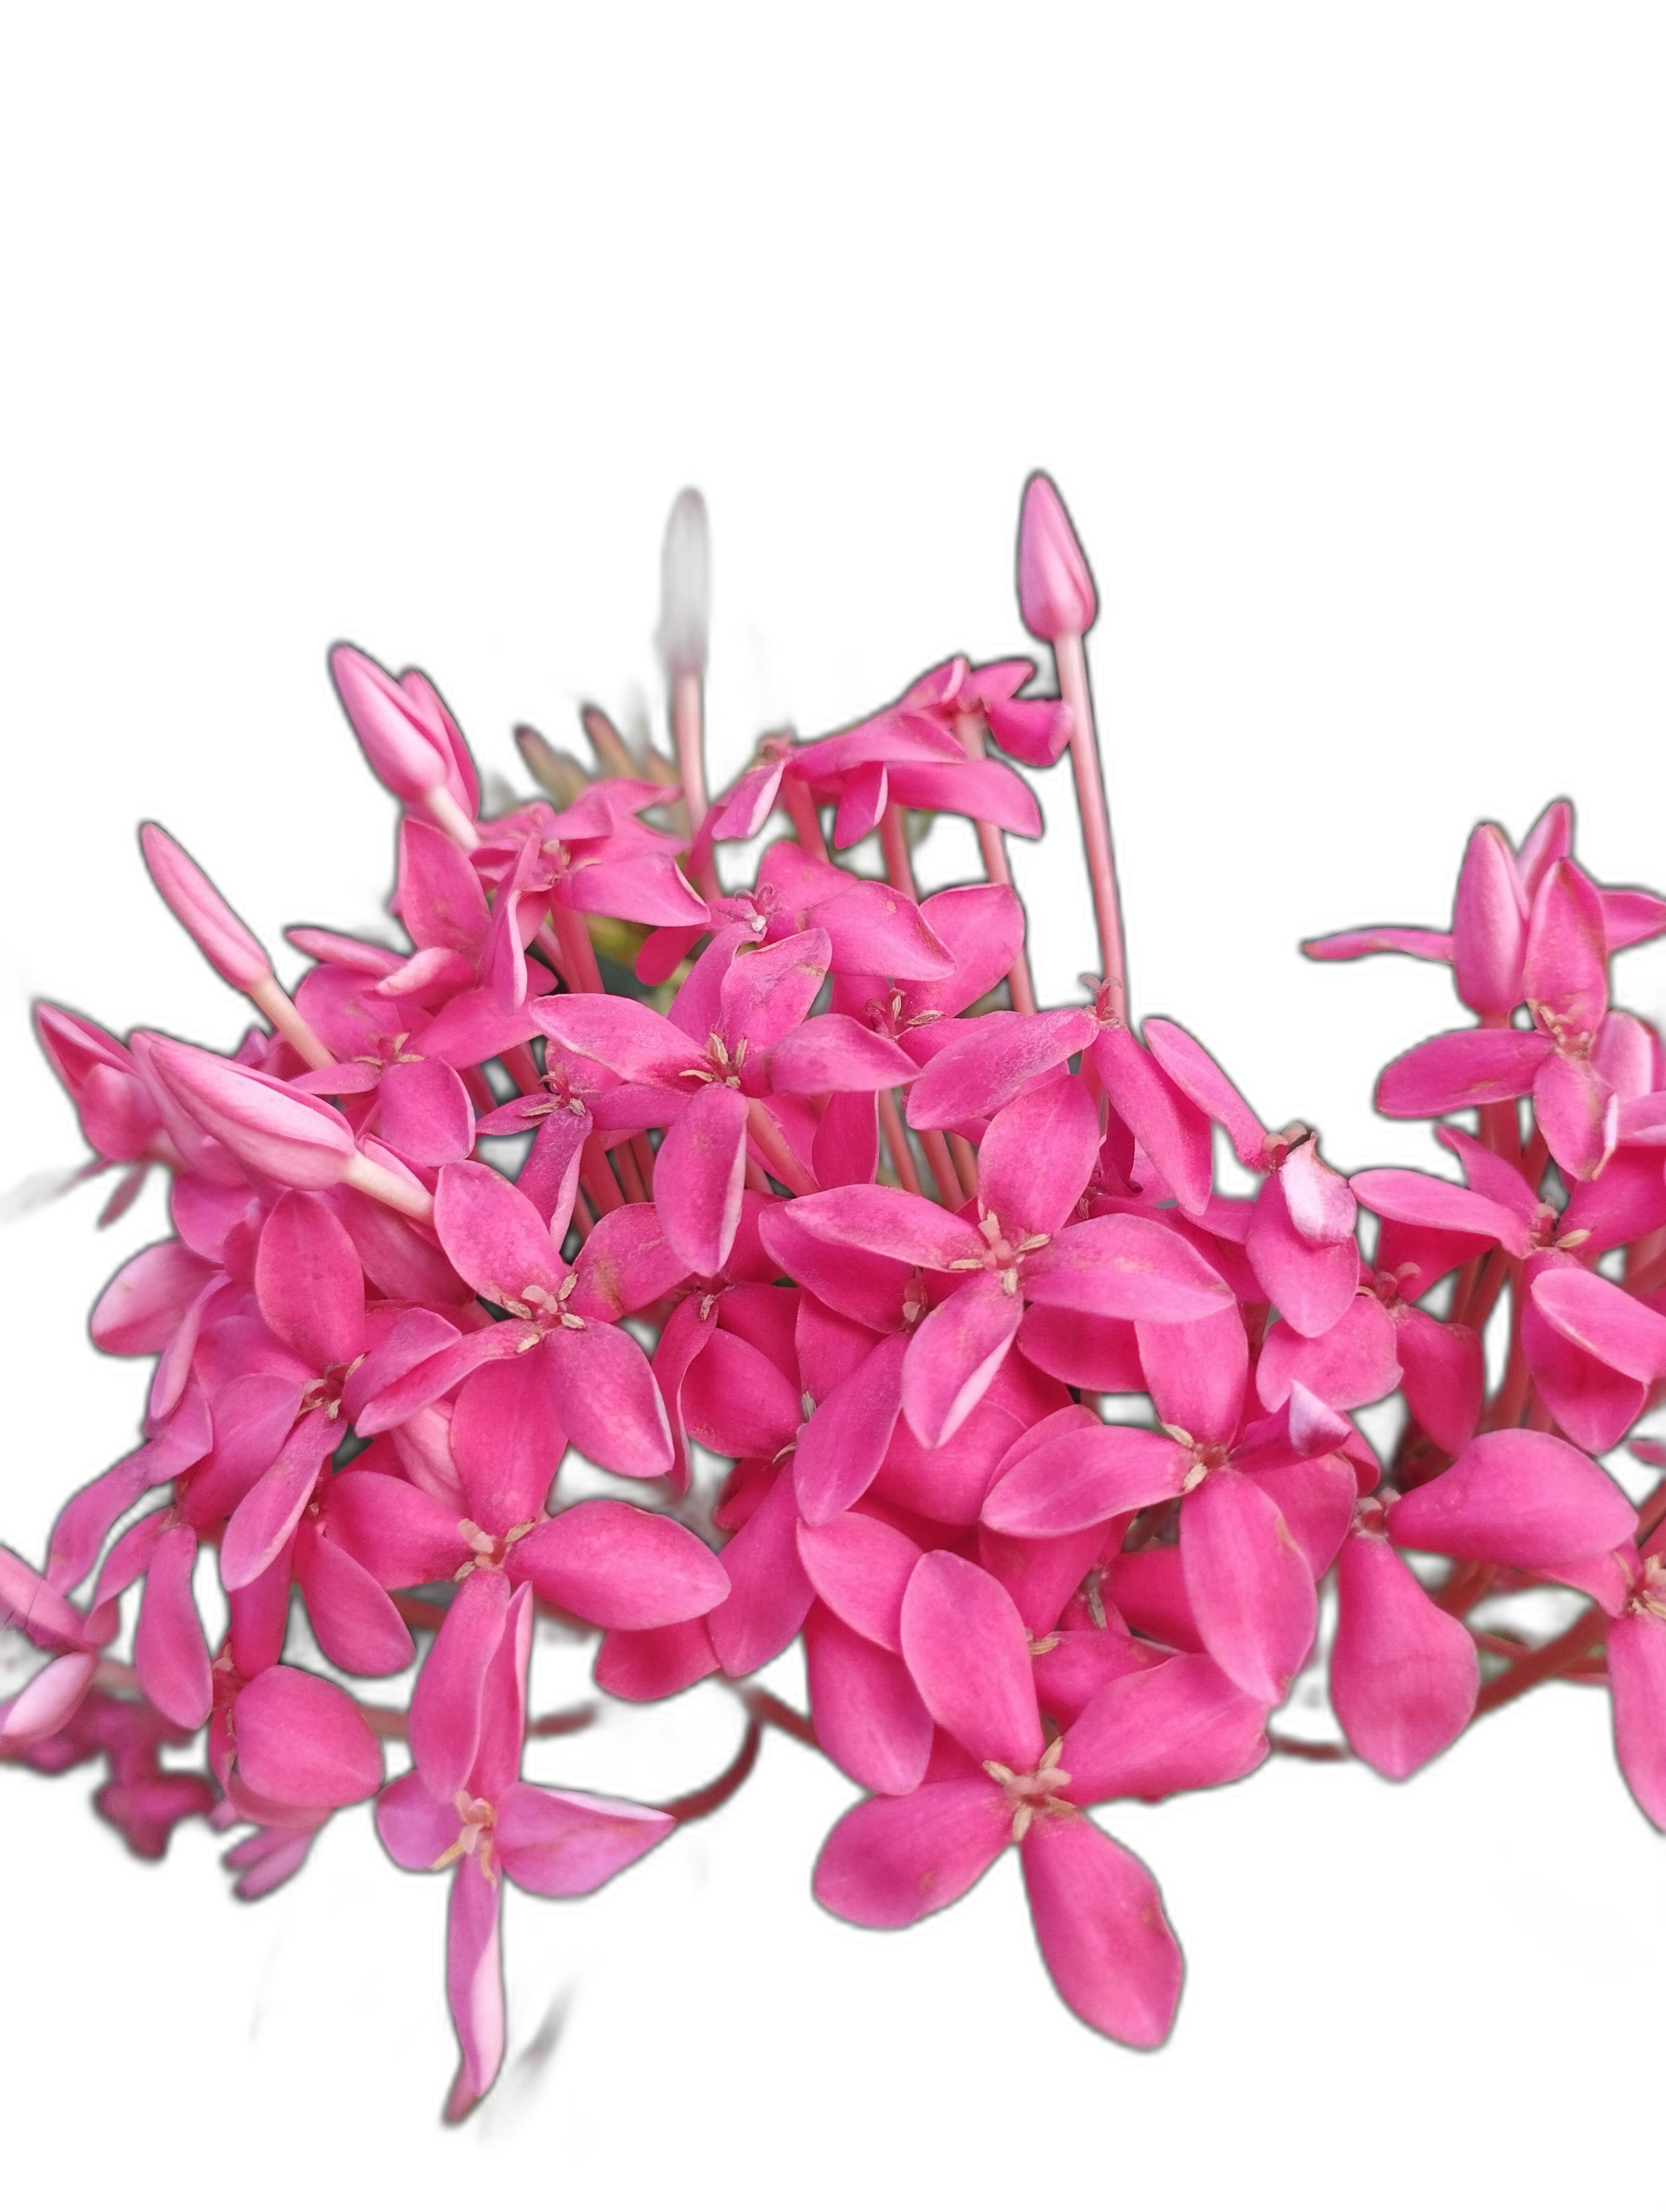
Label: Jungle geranium